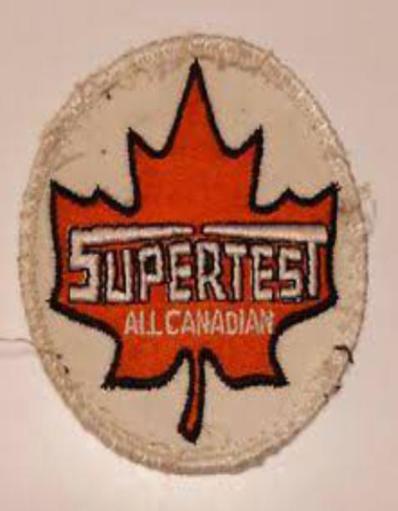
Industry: Transportation